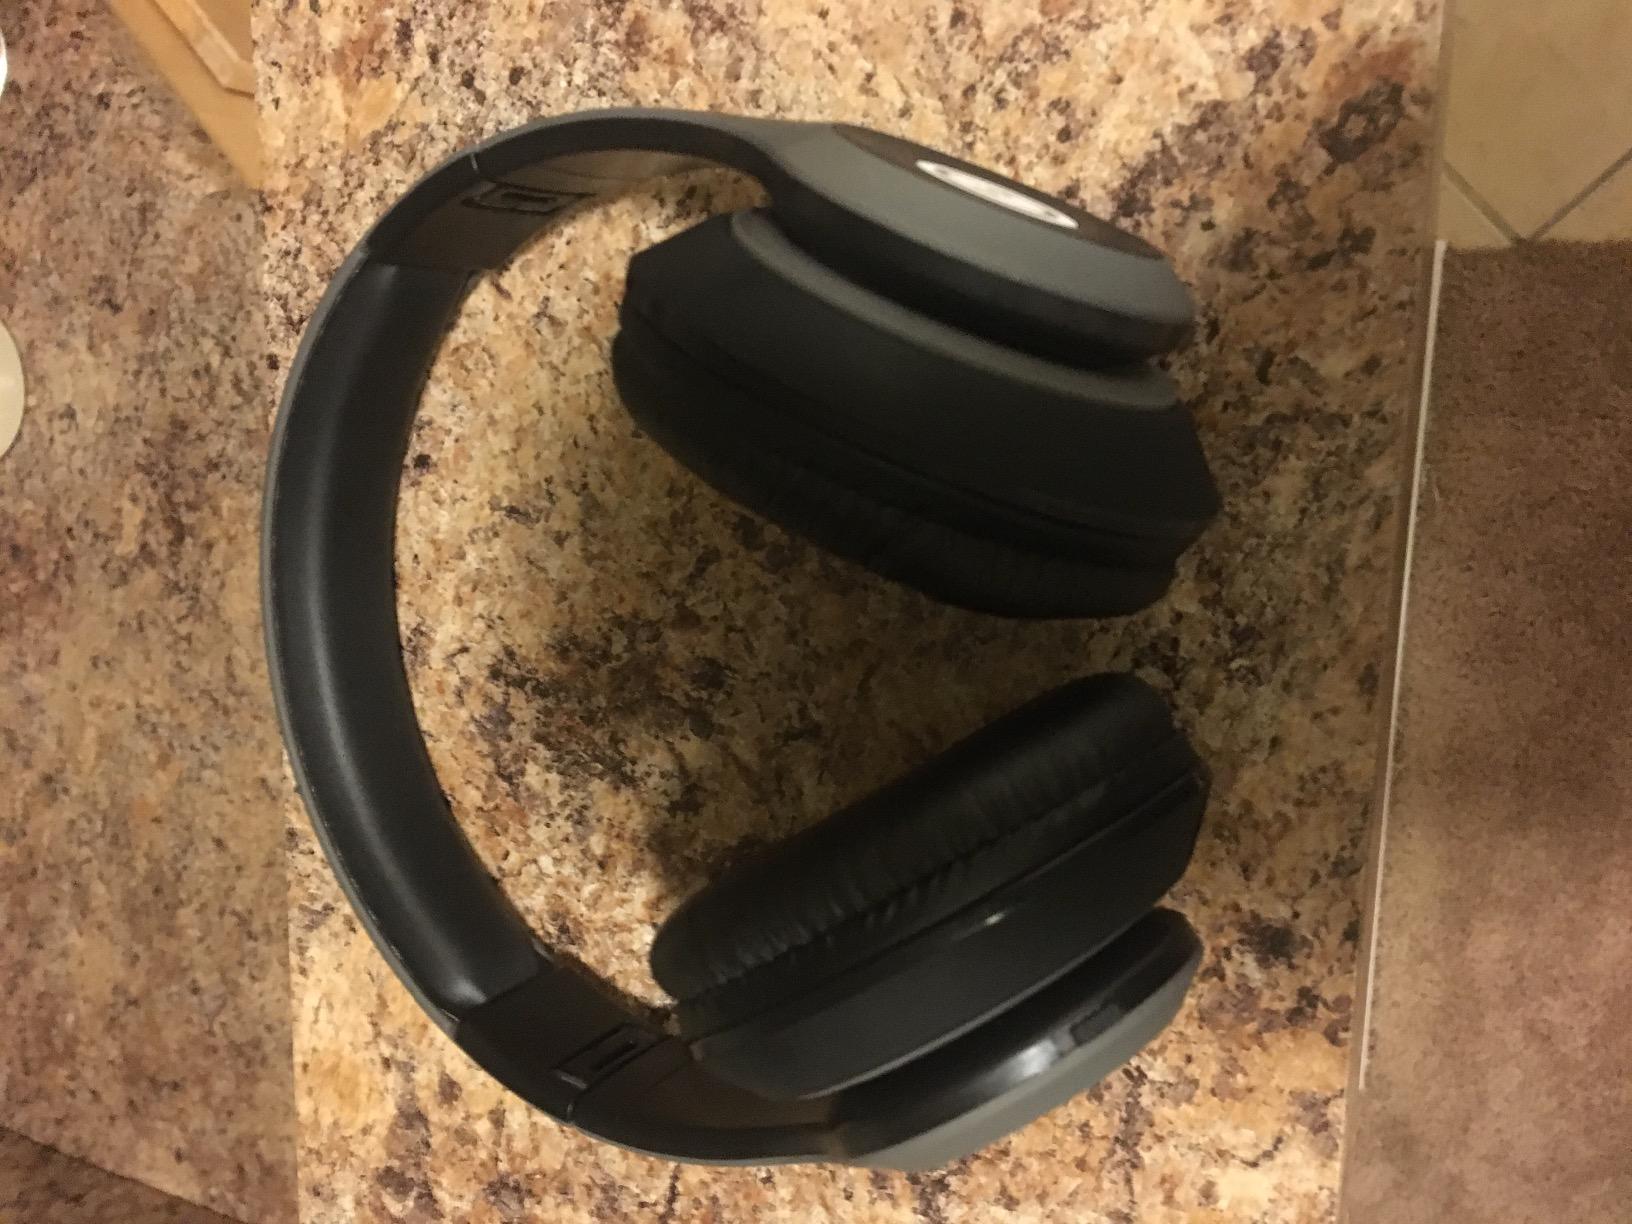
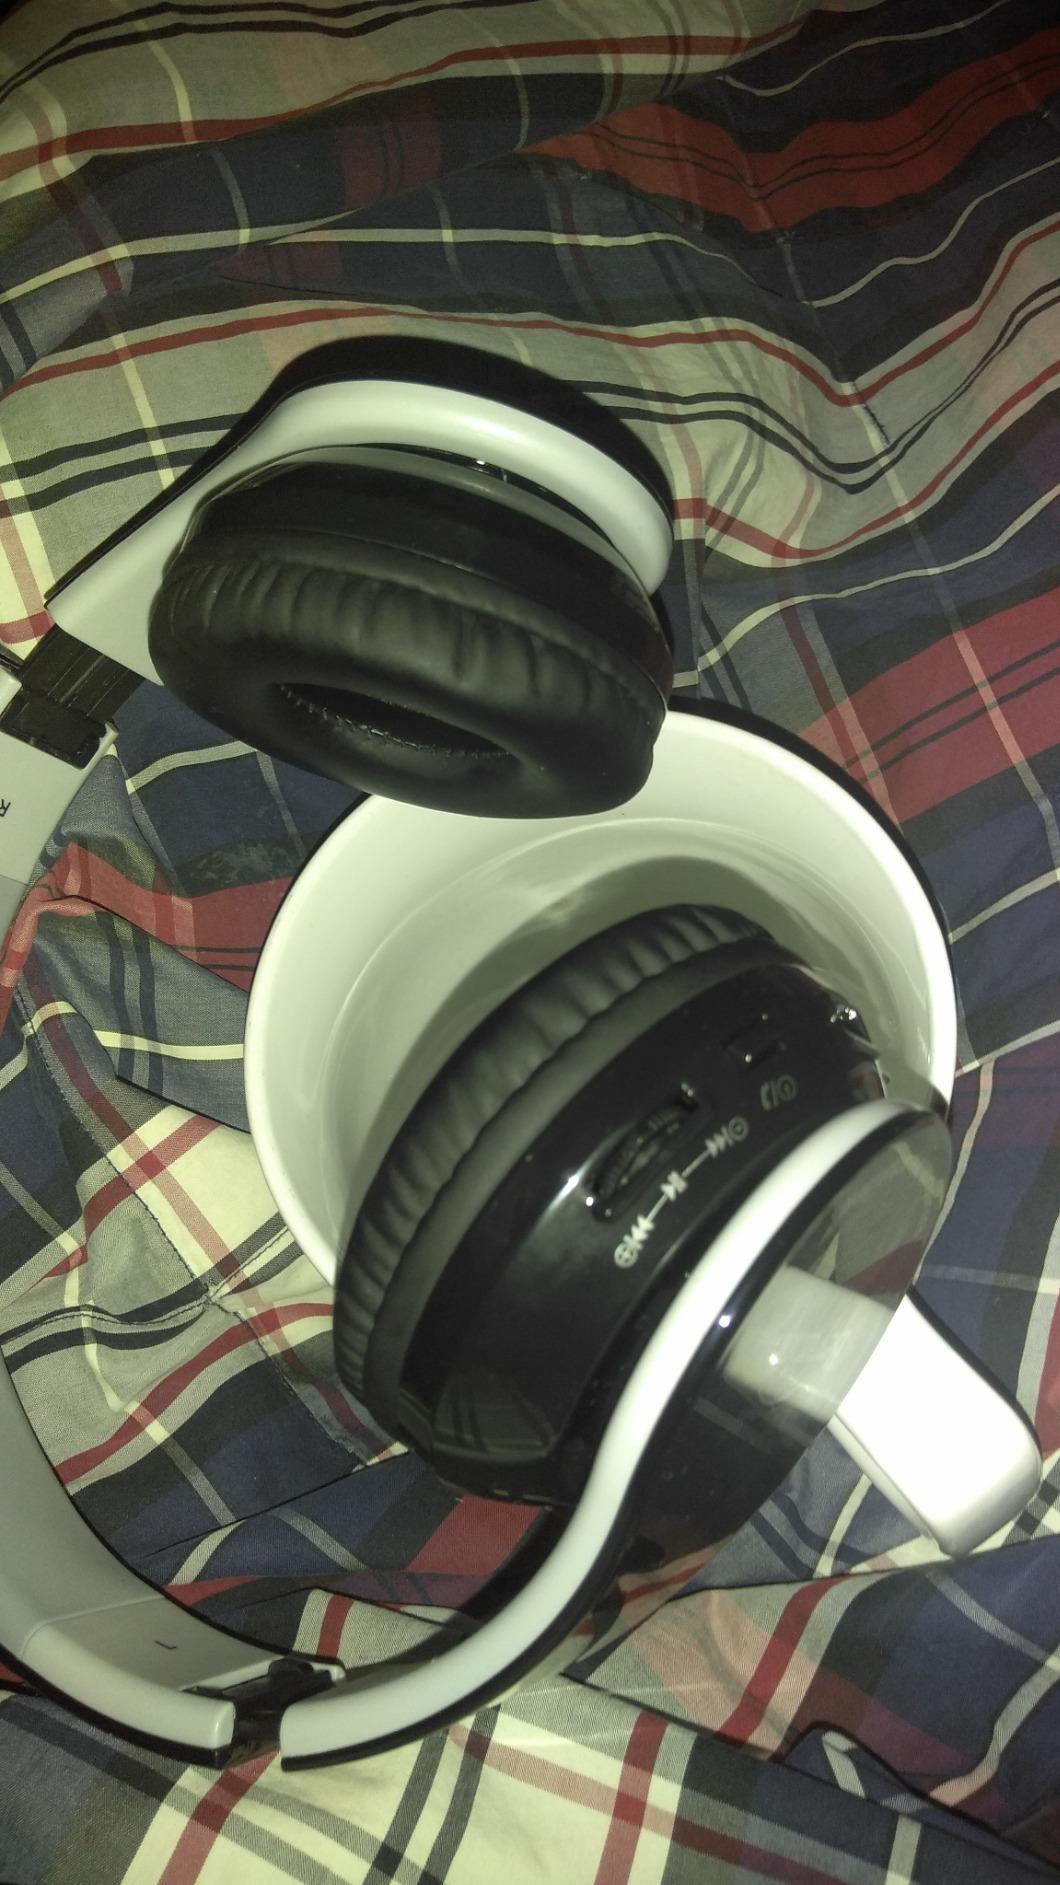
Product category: headphones
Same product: no